World of Wonder (company)

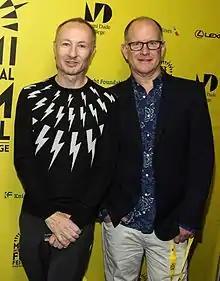
Filmmakers Randy Barbato and Fenton Bailey at the Miami International Film Festival presentation of "Mapplethorpe: Look at the Pictures" (2016). Photo: David Heischrek

World of Wonder was co-founded as a record label and management company by Barbato and Bailey in the mid-1980s after meeting in New York University's (NYU) graduate film program, with the name coming from a British magazine Bailey used to read as a child. The two formed Fabulous Pop Tarts, a disco-pop rock duo, and began performing regularly at Danceteria and other clubs in downtown New York City. They produced two albums, "Age of the Thing", which included their hit single "New York City Beat", and "Gagging on the Lovely Extravaganza", which included guest appearances by Lady Miss Kier, RuPaul, Martyn Phillips, and Filthy the Dog.